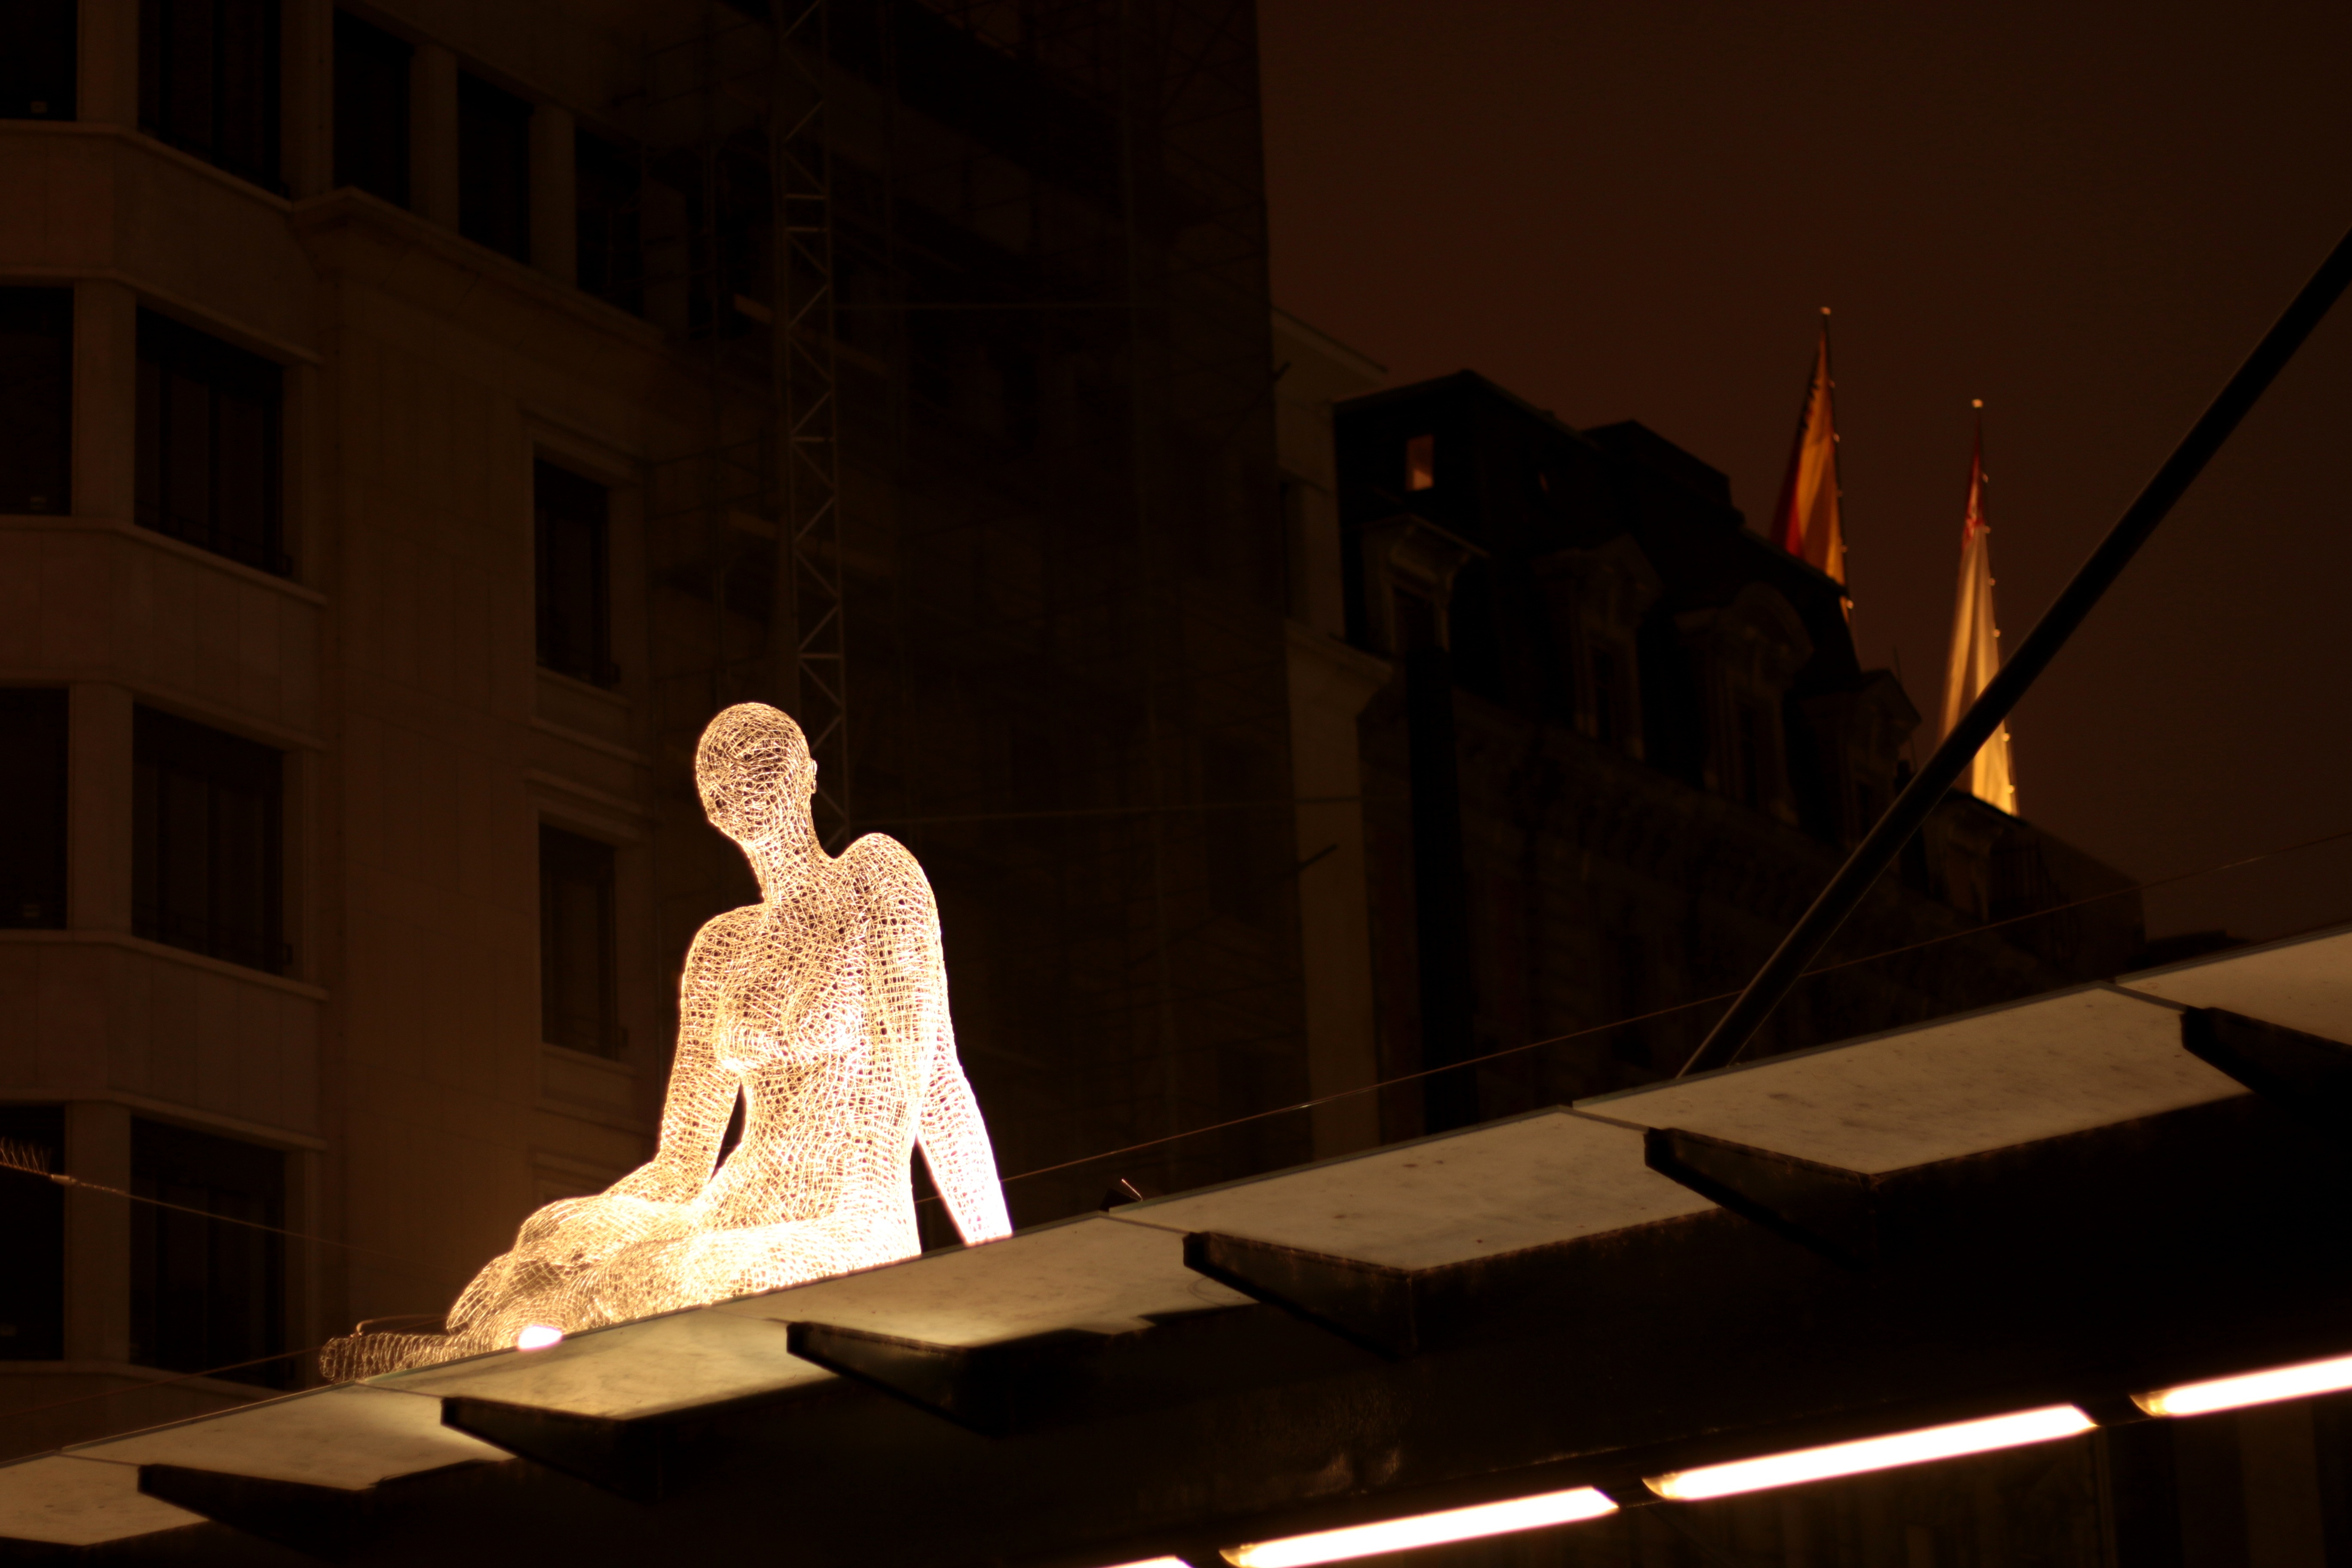
light, woman, white, night, city, evening, holiday, darkness, christmas, lighting, temple, bright, seasonal, lost, geneva, christmas lights